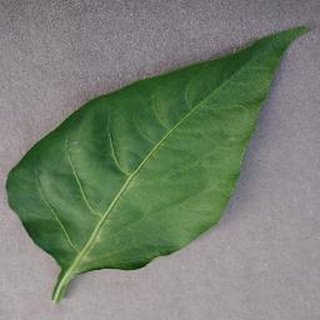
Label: healthy_bell_pepper